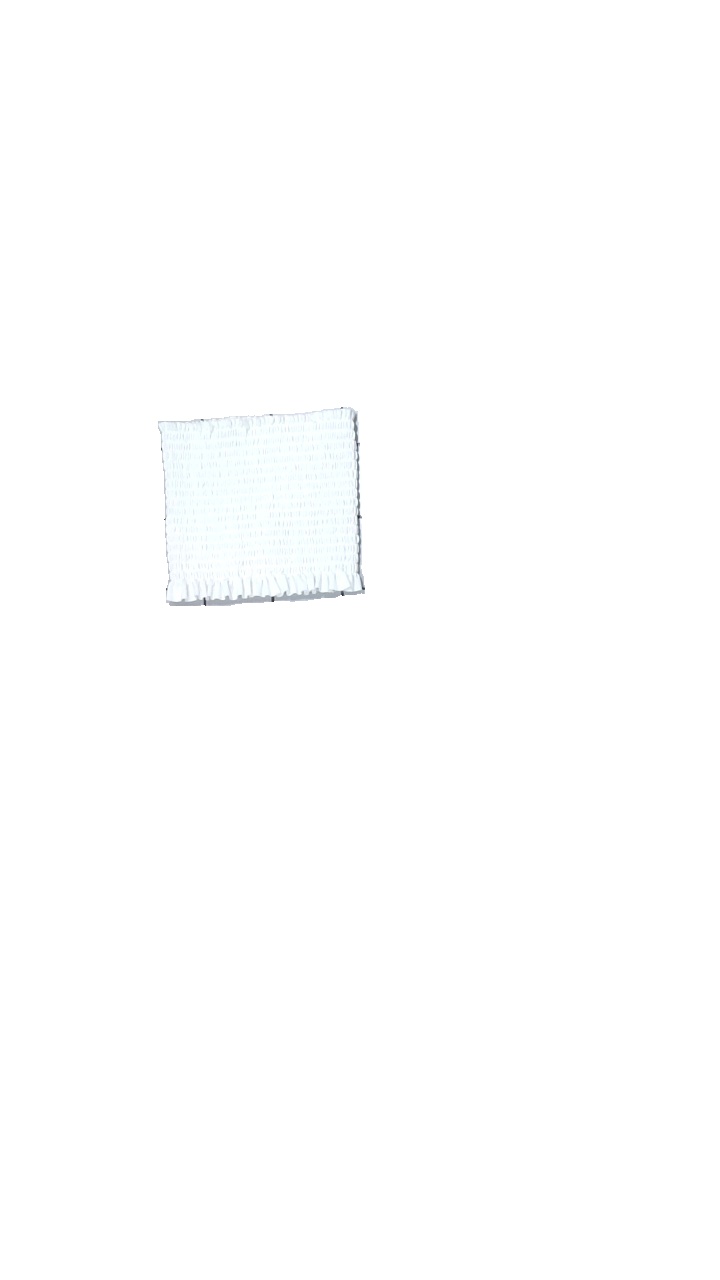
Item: Top (Ladies)
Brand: Boohoo
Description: white sleeveless cropped top
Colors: White
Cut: Cropped
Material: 100% Polyester
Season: All
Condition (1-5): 5
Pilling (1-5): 5
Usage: Reuse
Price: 50-100